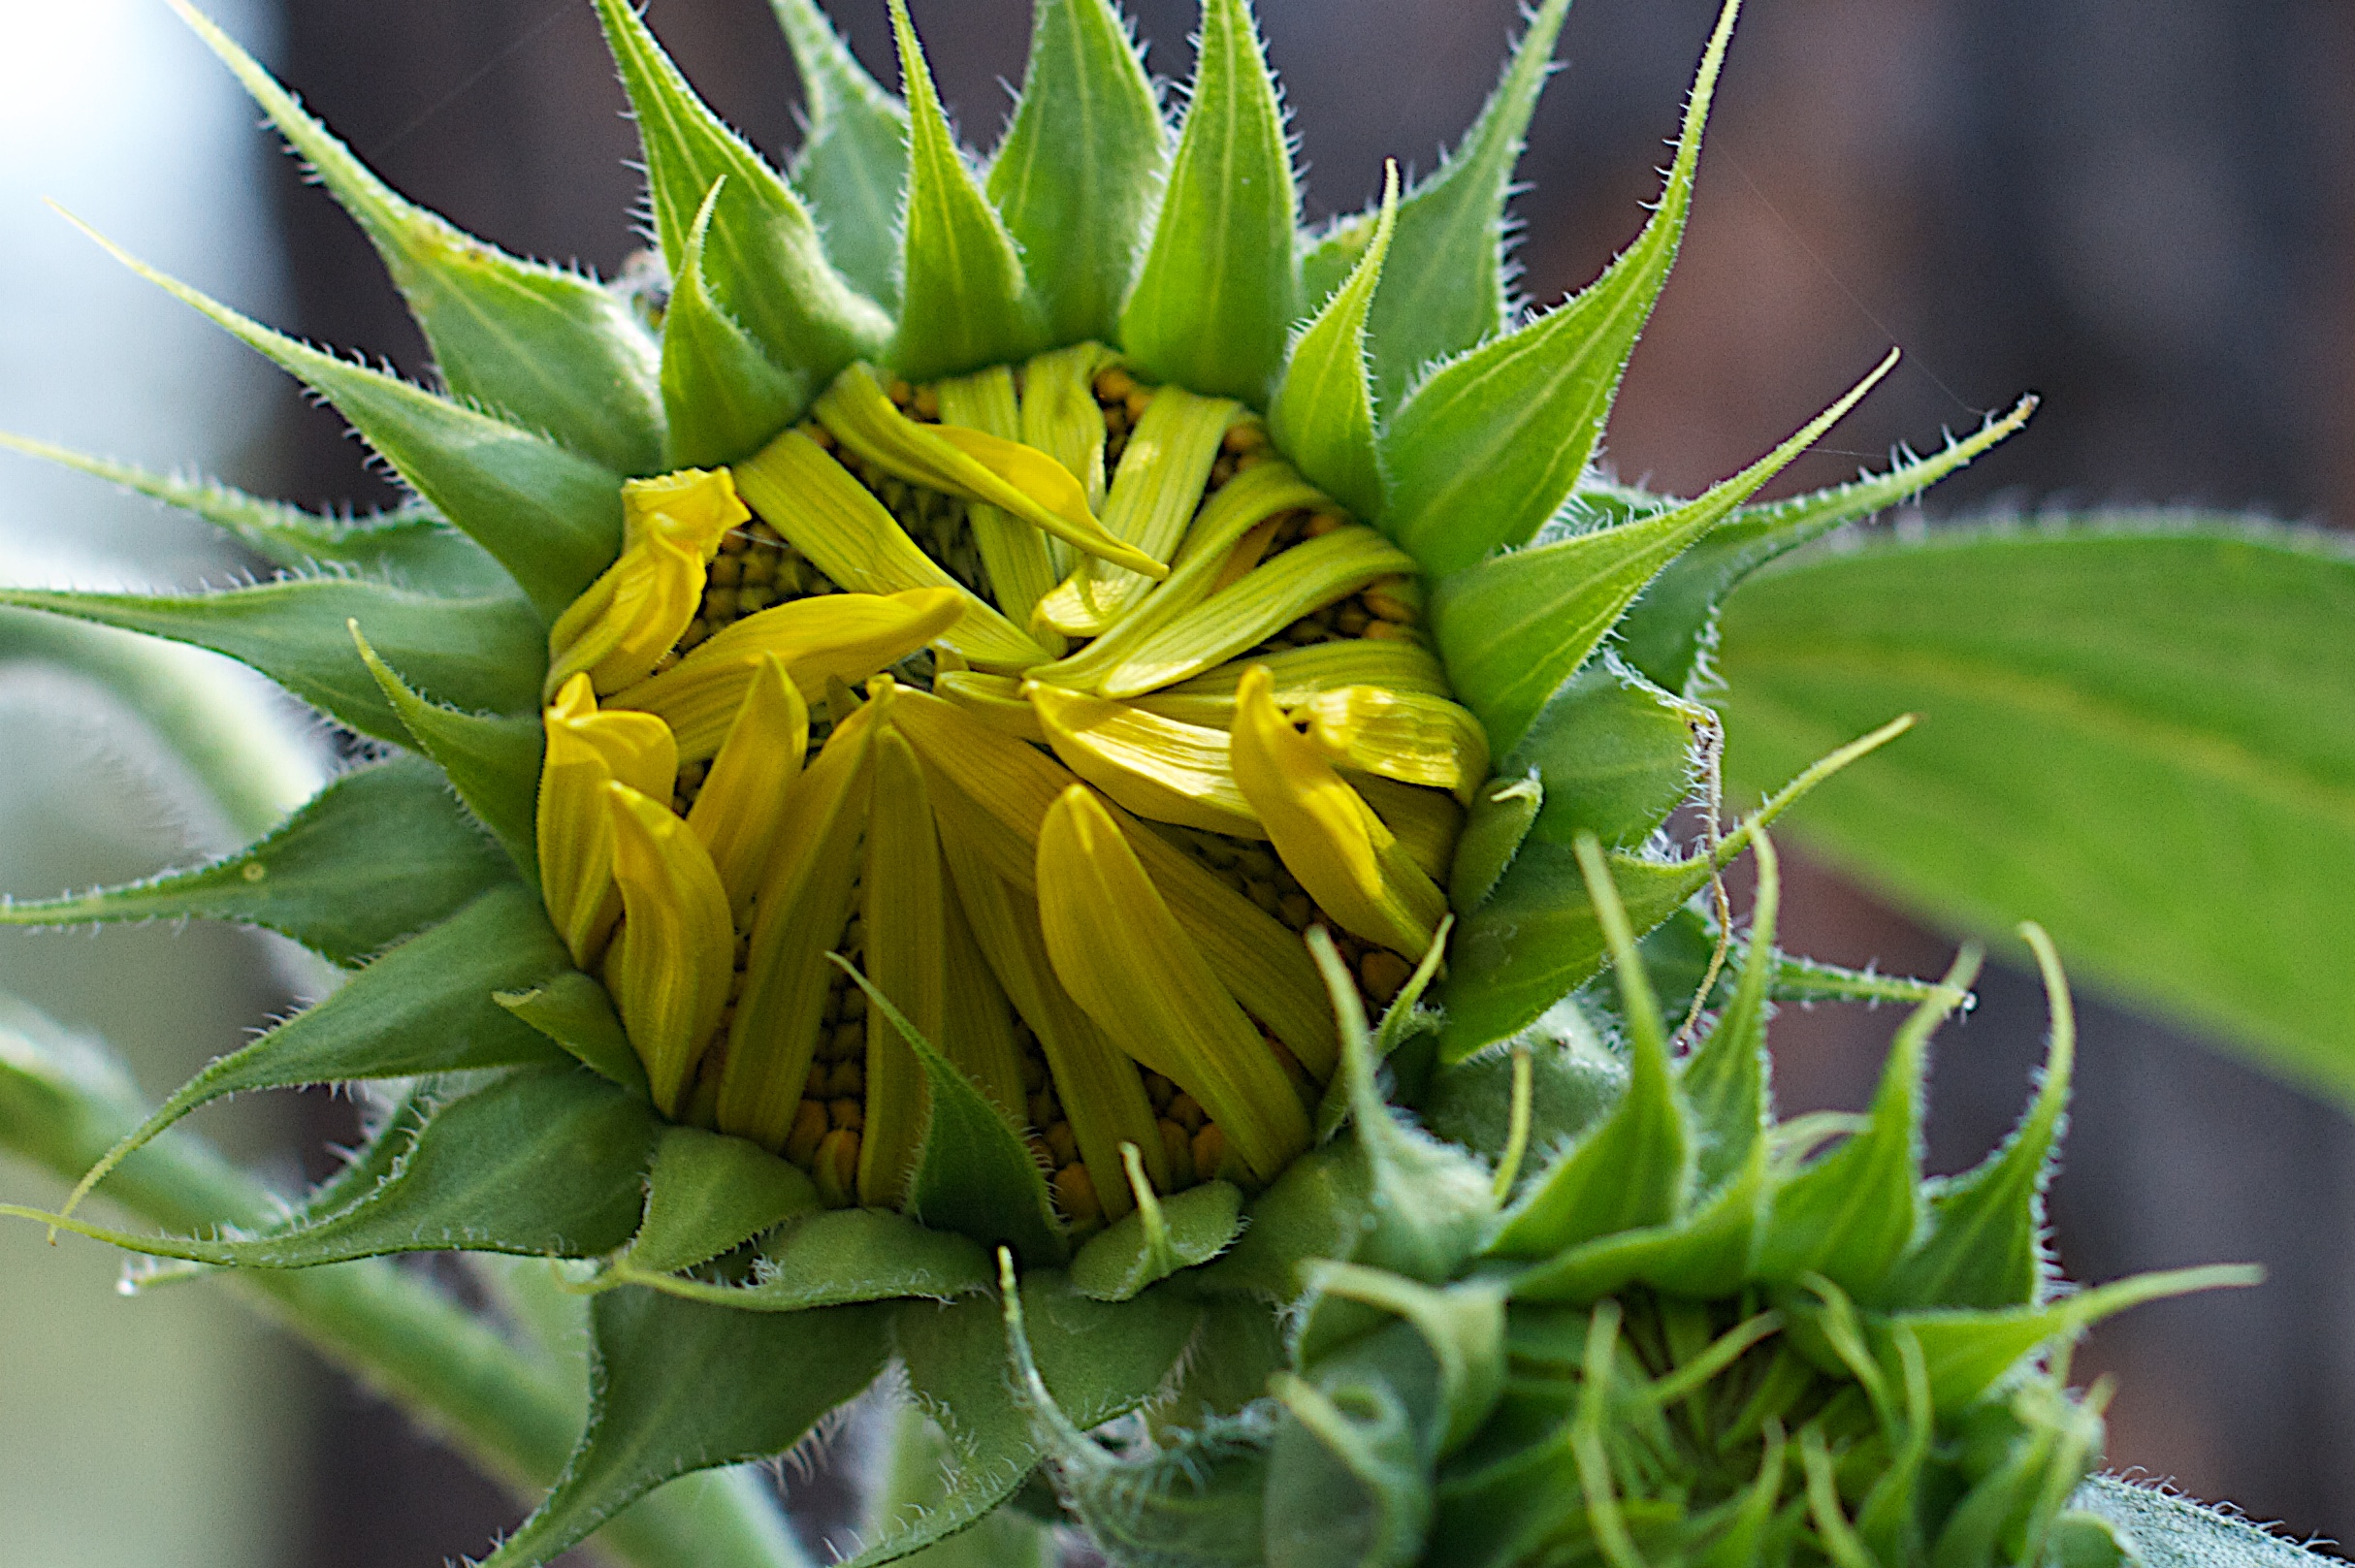
nature, plant, leaf, flower, green, produce, botany, yellow, flora, sunflower, wildflower, close up, thistle, seedforward, macro photography, flowering plant, daisy family, land plant